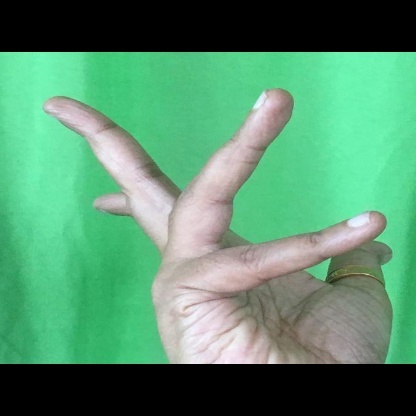
Mudra: Alapadmam